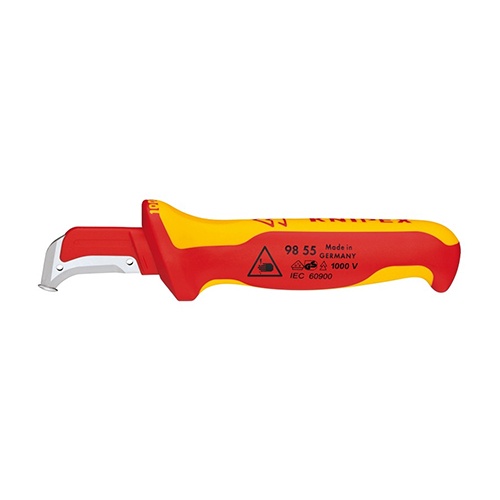
Dismantling Knife-1000V Insulated
Handle shape with comfortable slip guard Secure grip due to slip-proof soft components Thumb recess and "finger hook" at the end of the handle ensure a good transmission of force when the blade is pulled Solid, fixed hook blade, sickle shaped; with guide shoe at the blade point: no damage of the conductor insulation; blade: surgical steel, stainless, air-hardened 1 1/2" blade length 1000V multi-component grips, VDE-tested Blade: surgical steel, stainless, air-hardened KNIPEX 98 53 13 Dismantling Knife-1000V Insulated
Brand: KNIPEX Tools
Category: Hardware > Tools > Cutters > Utility Knives > Fixed Blade Knives